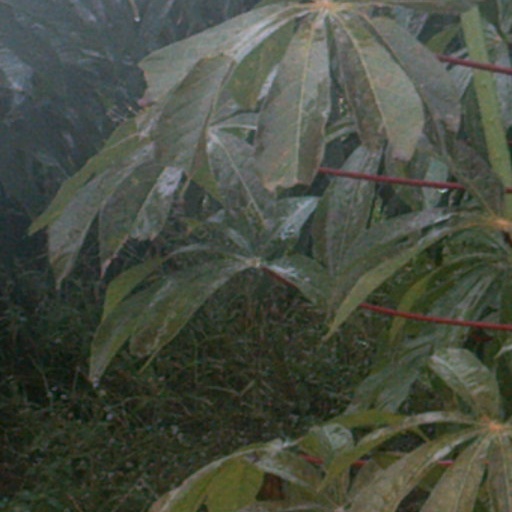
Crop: cassava